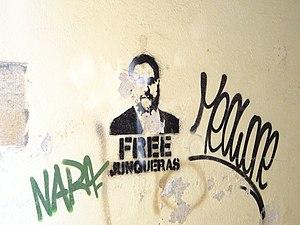
Pochoir réclamant la liberté d'Oriol Junqueras - La Bisbal d'Empordà
Oriol Junqueras i Vies, né le 11 avril 1969 à Barcelone, est un homme politique et un historien espagnol, comptant parmi les dirigeants du mouvement indépendantiste catalan, membre de la Gauche républicaine de Catalogne.